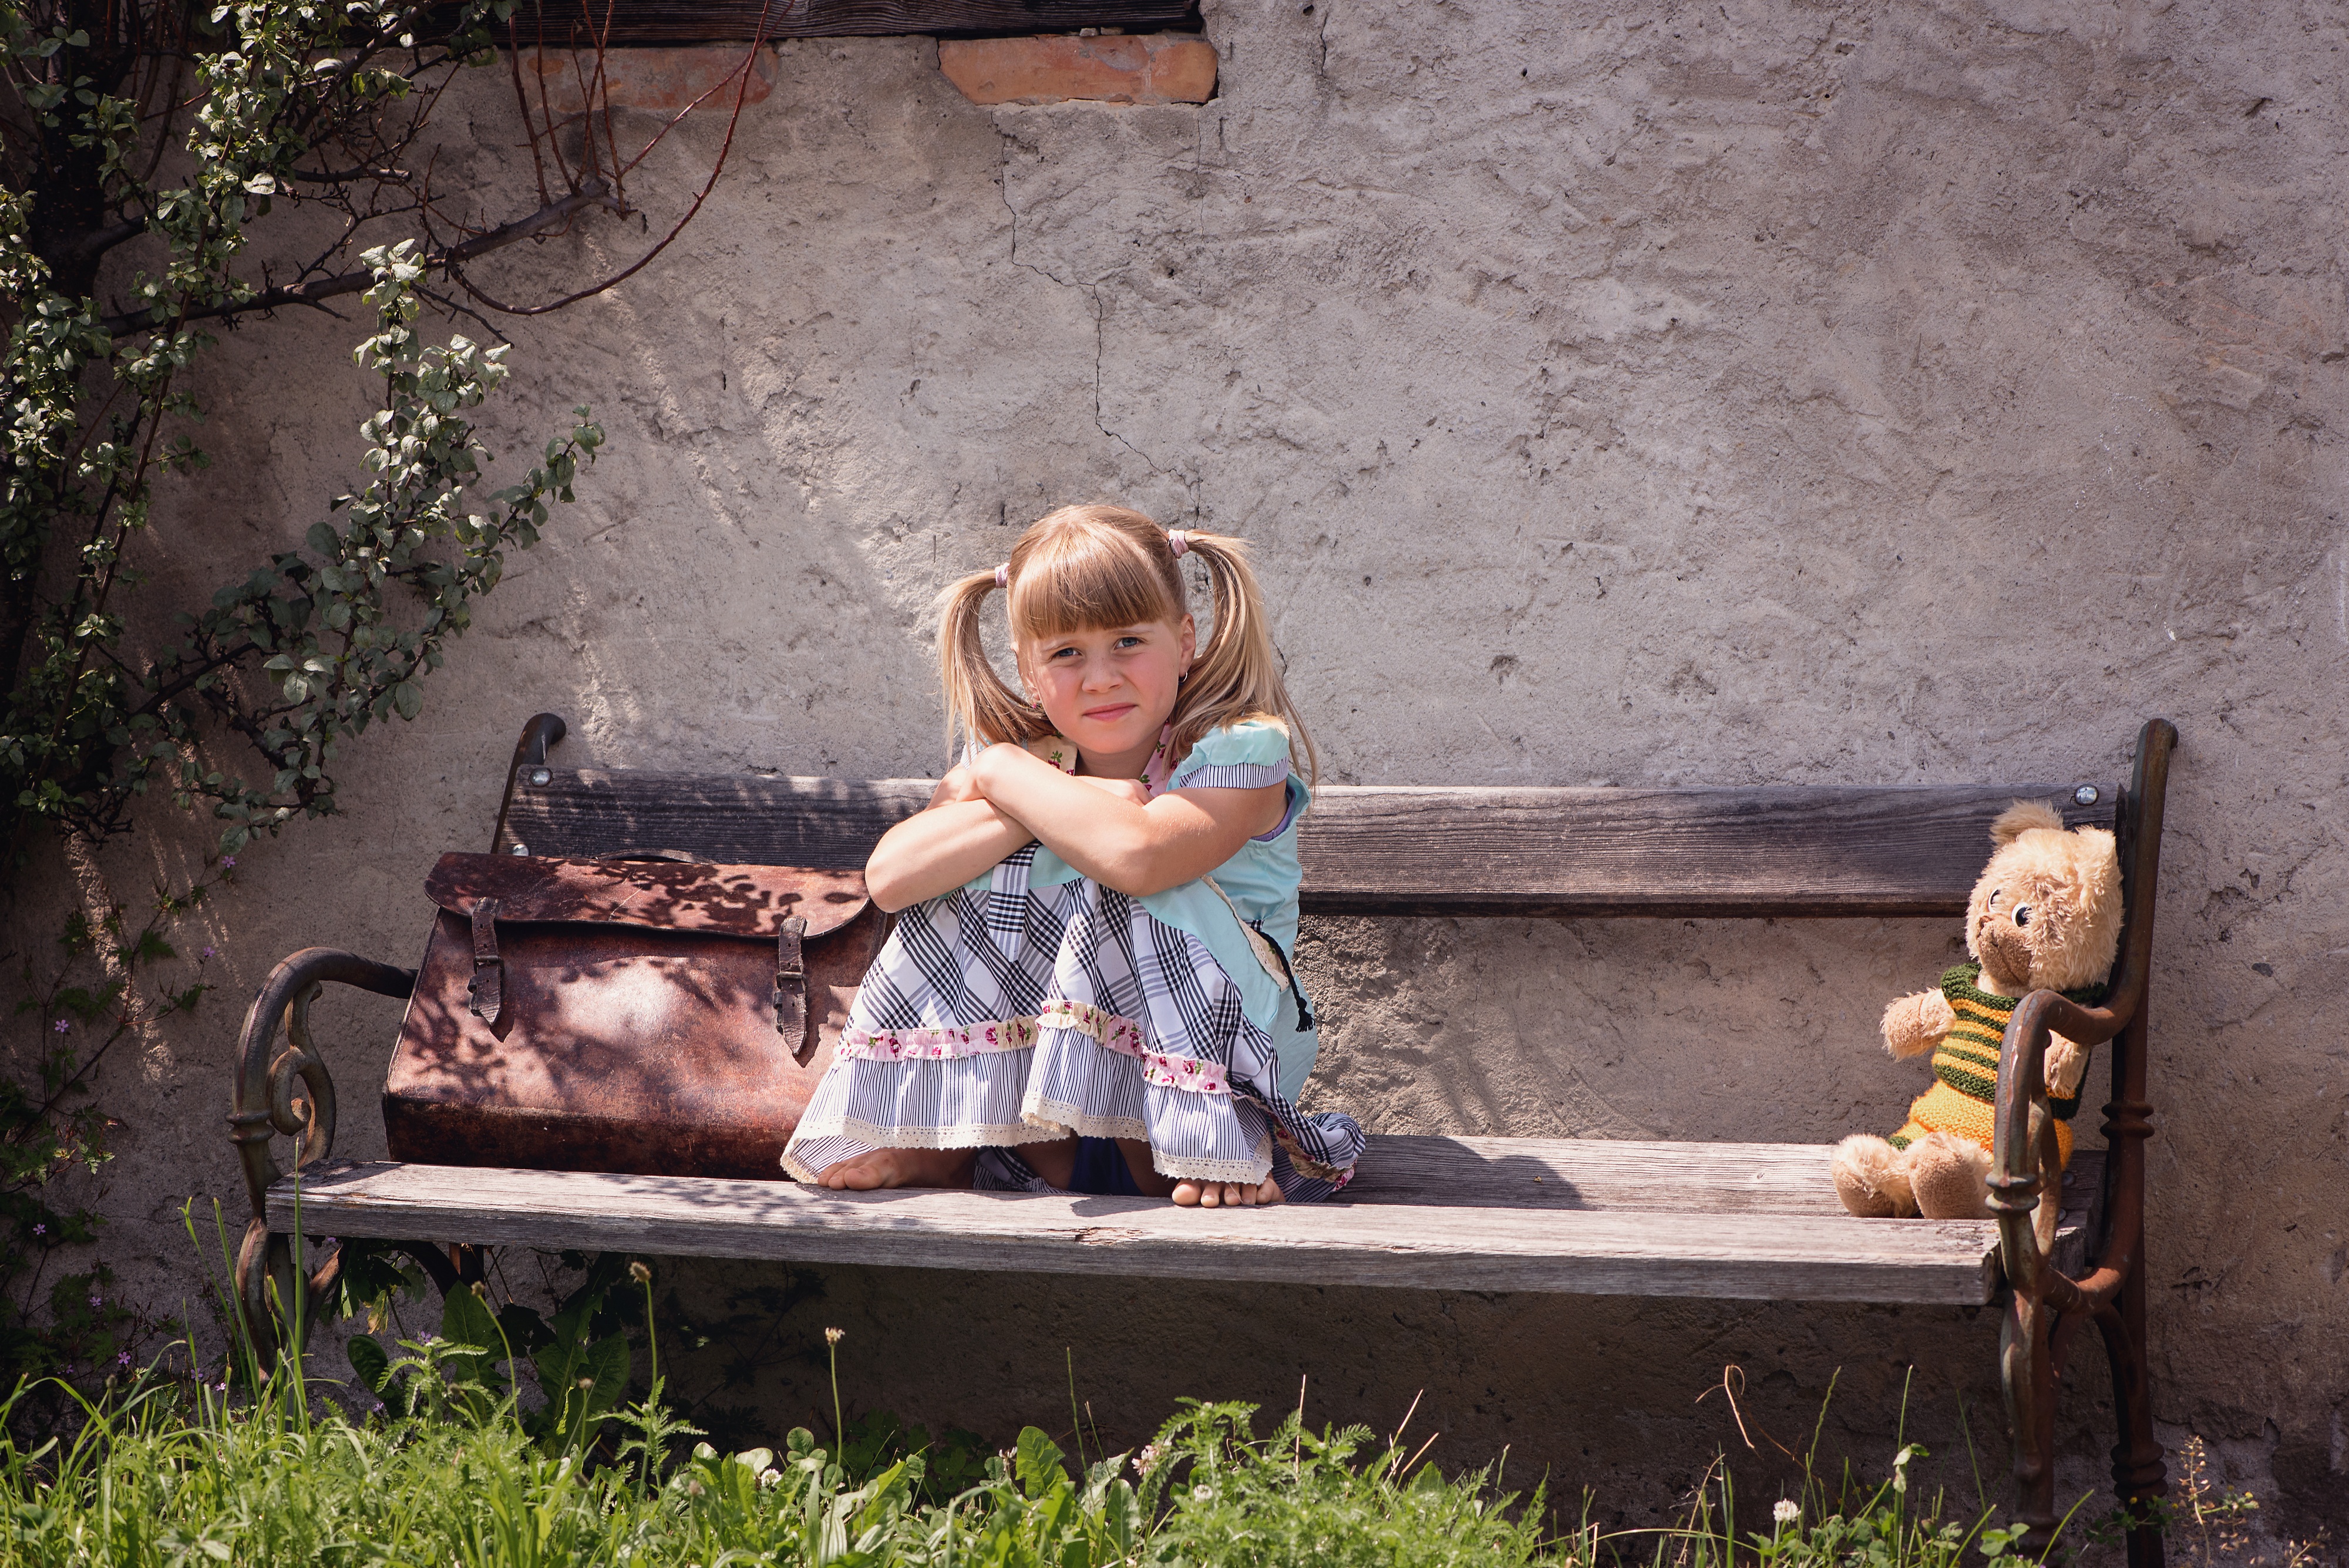
nature, person, people, girl, portrait, sitting, child, human, rest, teddy bear, wooden bench, bank, temple, photograph, blond, out, teddy, click, schoolbag, leather case, human positions